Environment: real
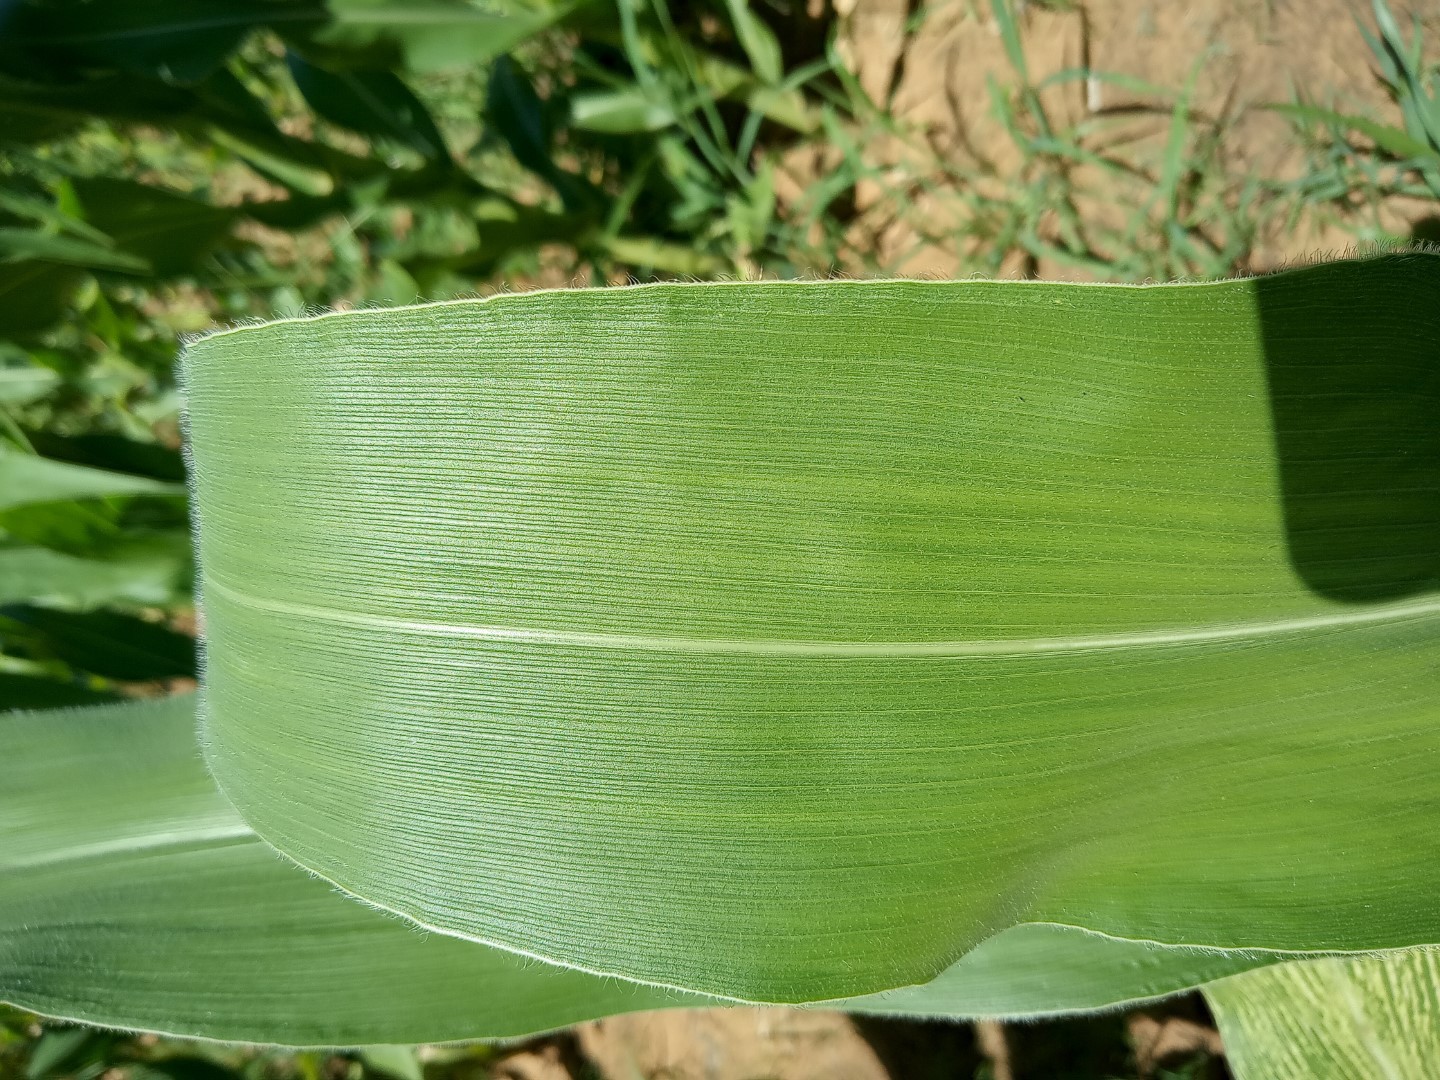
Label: healthy